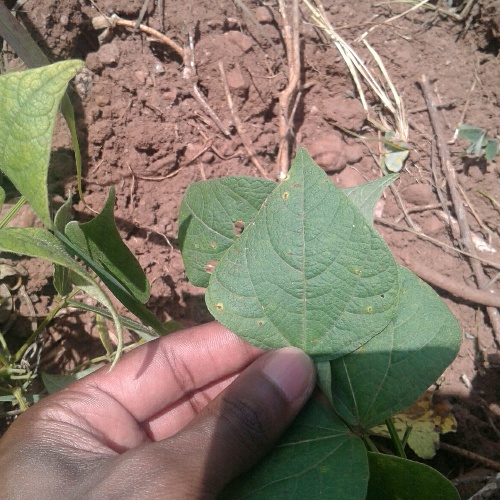
Leaf condition: bean_rust